Book of Esther

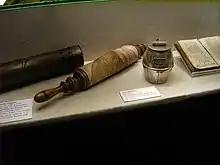
Scroll of Esther (Megillah)

Immediately afterwards, Ahasuerus and Haman attend Esther's second banquet. The King promises to grant her any request, and she reveals that she is Jewish and that Haman is planning to exterminate her people, including herself (7:1–6). Overcome by rage, Ahasuerus leaves the room; meanwhile Haman stays behind and begs Esther for his life, falling upon her in desperation (7:7). The King comes back at this very moment and thinks Haman is sexually assaulting the queen; this makes him angrier and he orders Haman hanged on the very gallows that Haman had prepared for Mordecai (7:8–10).